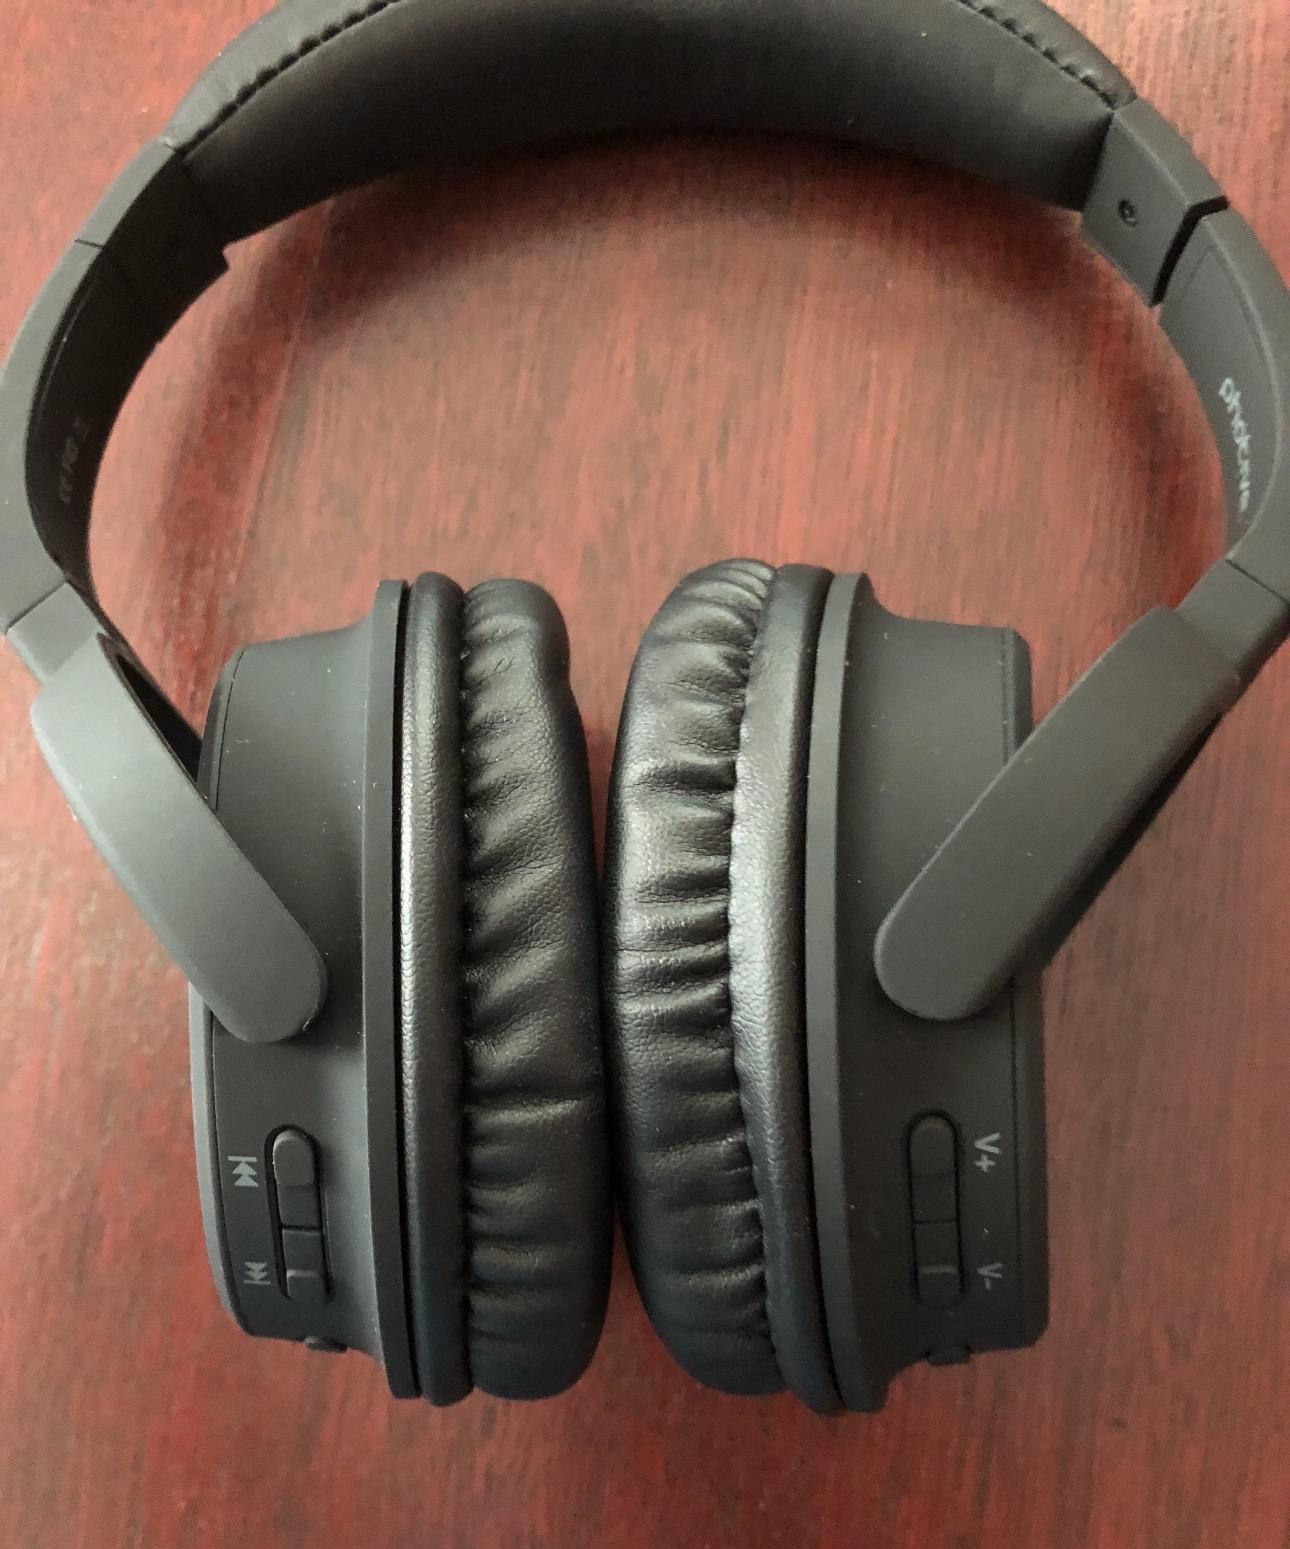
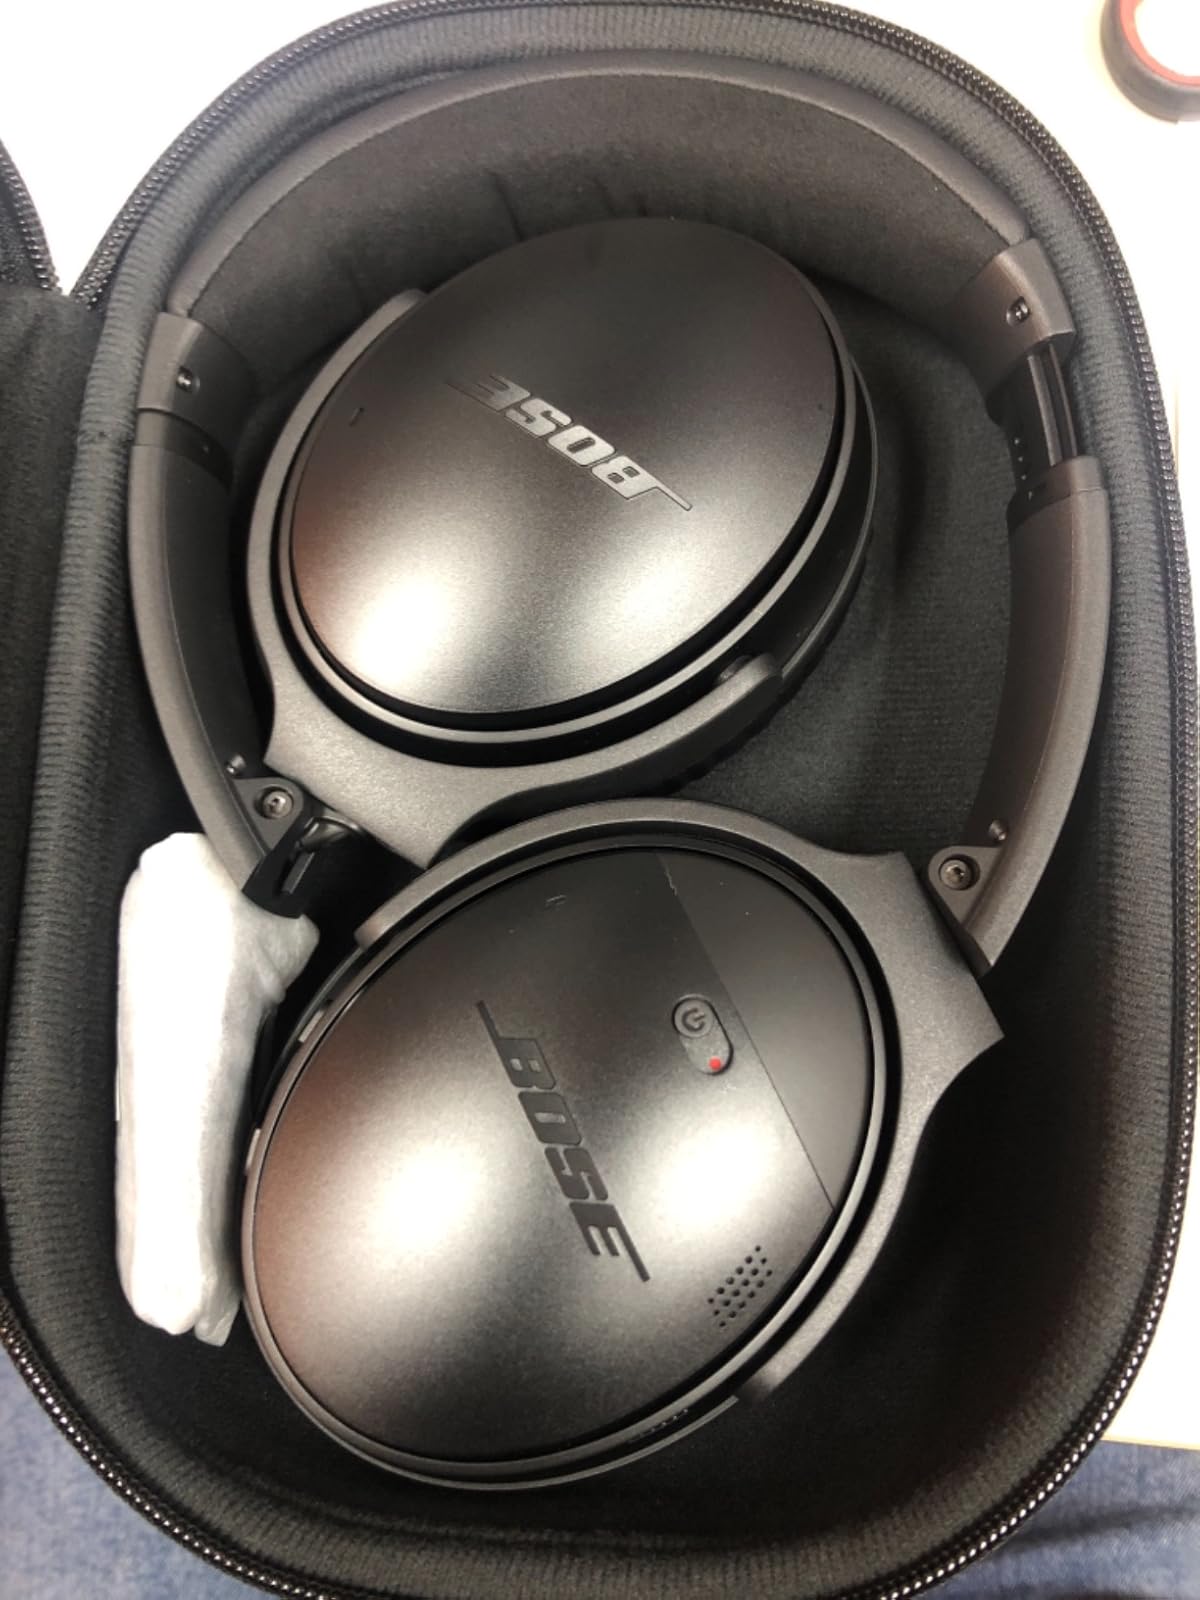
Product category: headphones
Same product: no